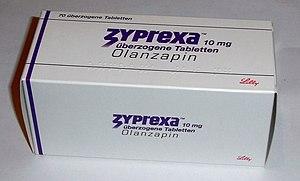
L'olanzapine est un médicament utilisé dans le traitement de certaines formes de schizophrénies et des troubles bipolaires.